Tales of the Abyss

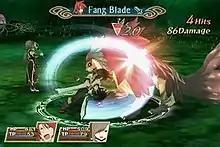
Luke performing his Fang Blade

The game's "Flex Range Linear Motion Battle System" (FR-LMBS) is real-time. The game controls are very similar to other "Tales" games, especially Tales of Symphonia, except with increased maneuverability. The player can attack, defend, perform a skill or call up a menu with multiple functions, such as using items or commanding an ally to perform an action. This system offers multiplayer co-op battles, and the camera for this mode is improved over the one found in "Tales of Symphonia", zooming out as characters move away from each other so that other players are now always on screen. A new feature, "Free Run," allows the player character to run in any direction, unlike previous "Tales" games.